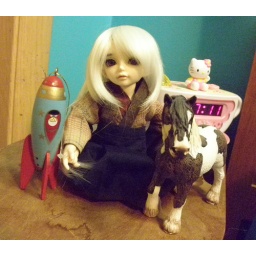
&amp;quot;Dear Buddha, Please bring me a pony and a plastic rocket.&amp;quot;__Capt. Mal Reynolds, firefly ship Serenityoutfit by Wicked Stitchery